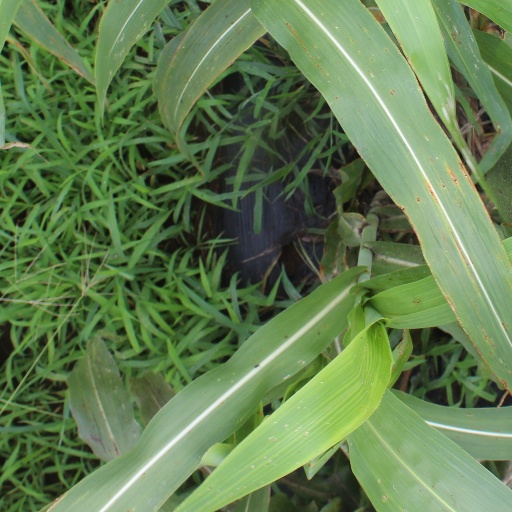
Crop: sorghum